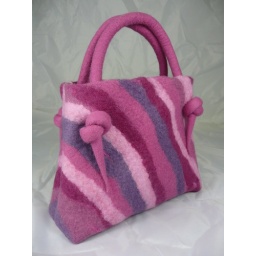
Small nuno felted bag in pink and lilac colours, from Merino wool fleece.